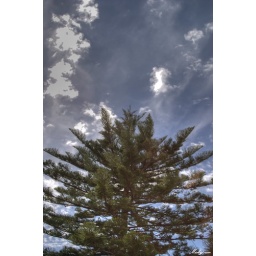
Pine tree in one of my clients car parks. Canon 10D, Raw, 28-80mm, HDR performed with Photomatix. 2009. CRW_5738_9_7